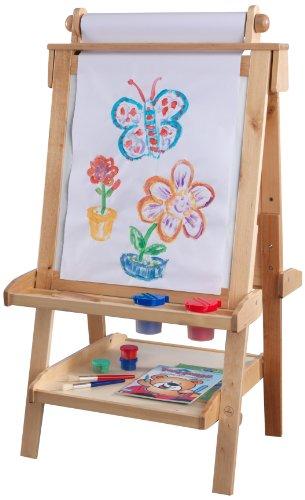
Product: KidKraft Deluxe Wood Easel-Natural
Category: Toys & Games | Arts & Crafts | Easels
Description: Dry-erase and chalkboard surfaces.
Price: $96.99
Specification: ProductDimensions:25.5x24.2x48inches|ItemWeight:26.4pounds|ShippingWeight:26.8pounds(Viewshippingratesandpolicies)|ShippingAdvisory:Thisitemmustbeshippedseparatelyfromotheritemsinyourorder.Additionalshippingchargeswillnotapply.|ASIN:B000F3J8RI|Itemmodelnumber:62005|Manufacturerrecommendedage:36month-3years